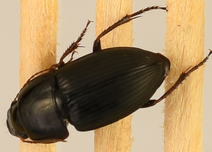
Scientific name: Anisodactylus dulcicollis
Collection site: Blandy Experimental Farm NEON (BLAN), plot BLAN_006